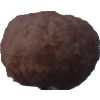
Label: orange_peeled